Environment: real
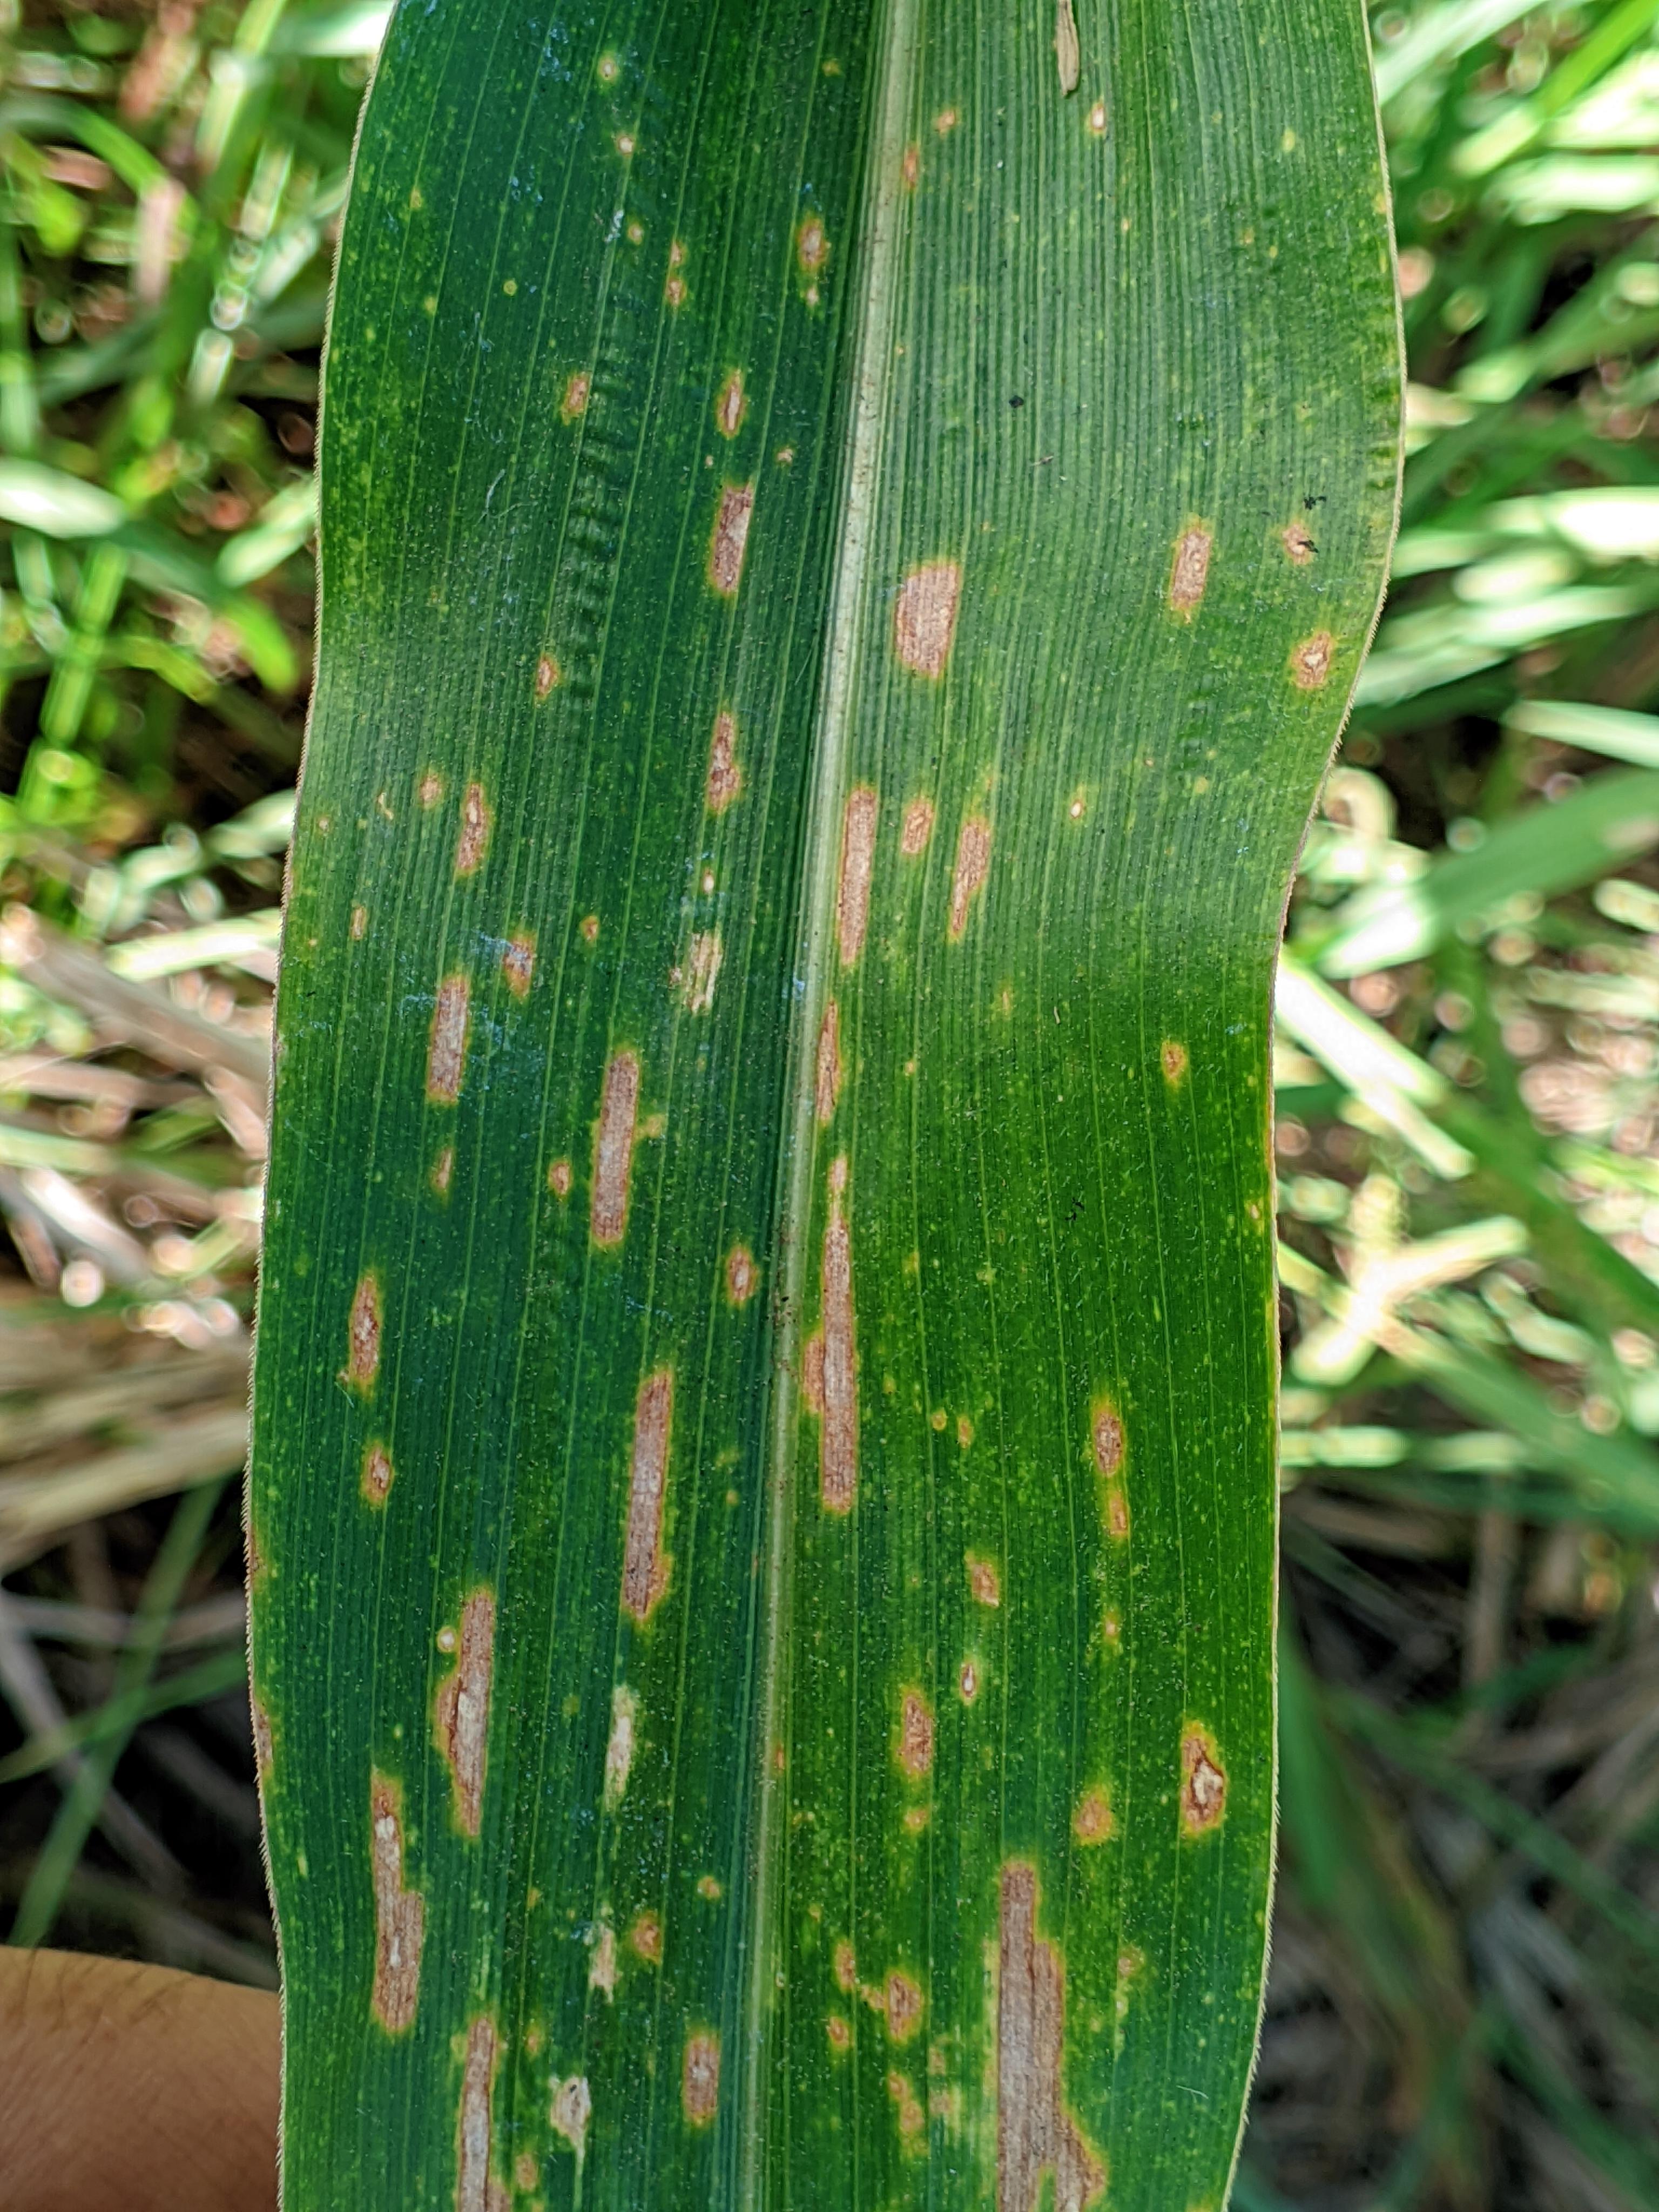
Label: gray_leaf_spot